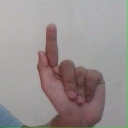
अक्षर: ळ